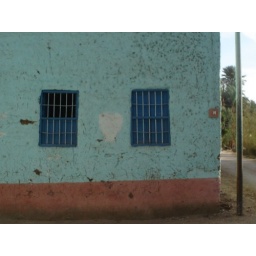
blue windows & a heart in the middle